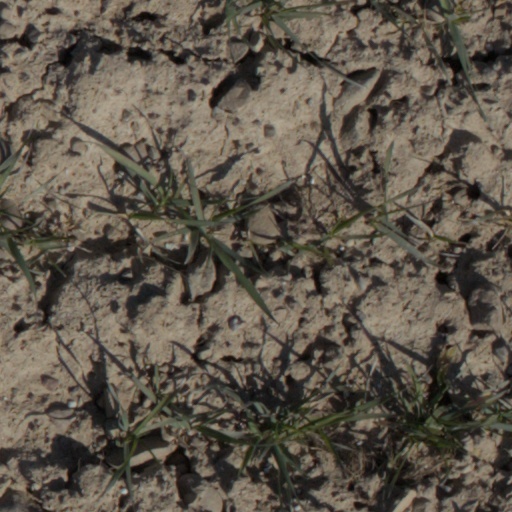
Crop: wheat